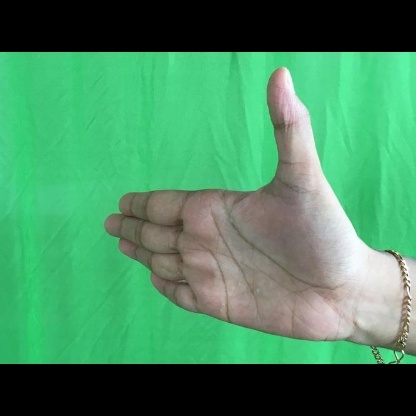
Mudra: Ardhachandran